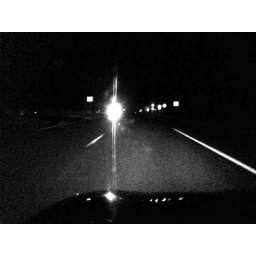
driving at night. road signs and on-coming car. post done in CameraBag (mono).